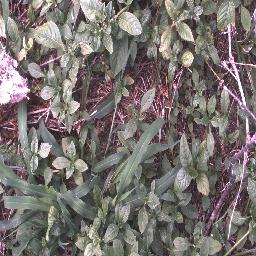
Label: negative